List of songs recorded by the Jackson 5

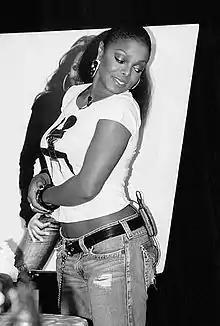
Four of the Jackson brothers collaborated with their sister Janet on "Don't Stand Another Chance".

Also The Jackson 5 sang backing vocals on a number of solo Motown songs by Michael.